Rathaus Spandau

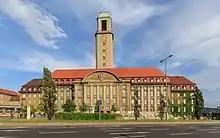
The Spandau Rathaus

The Rathaus Spandau is the town hall of the borough of Spandau in the western suburbs of Berlin, Germany. It was designed by Heinrich Reinhardt and Georg Süßenguth, and was built between 1910 and 1913. Until 1920, when Spandau was incorporated into Greater Berlin, it was the city hall of the independent city of Spandau.